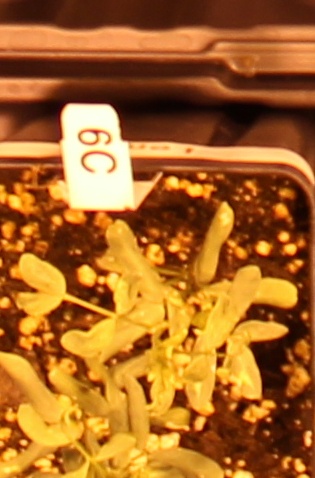
Label: Lentil